Moanda, Gabon

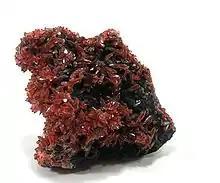
Rhodochrosite from a Moanda mine

On 24 April 1953 a joint corporation was established to mine a deposit estimated at 50 million tons of manganese ore in Gabon owned by the Bureau of Mines of Overseas France (21%), Eastern Tjbangi Mining Company (15%), Société Mokta El Hadid (15%) and the U.S. Steel (49%).